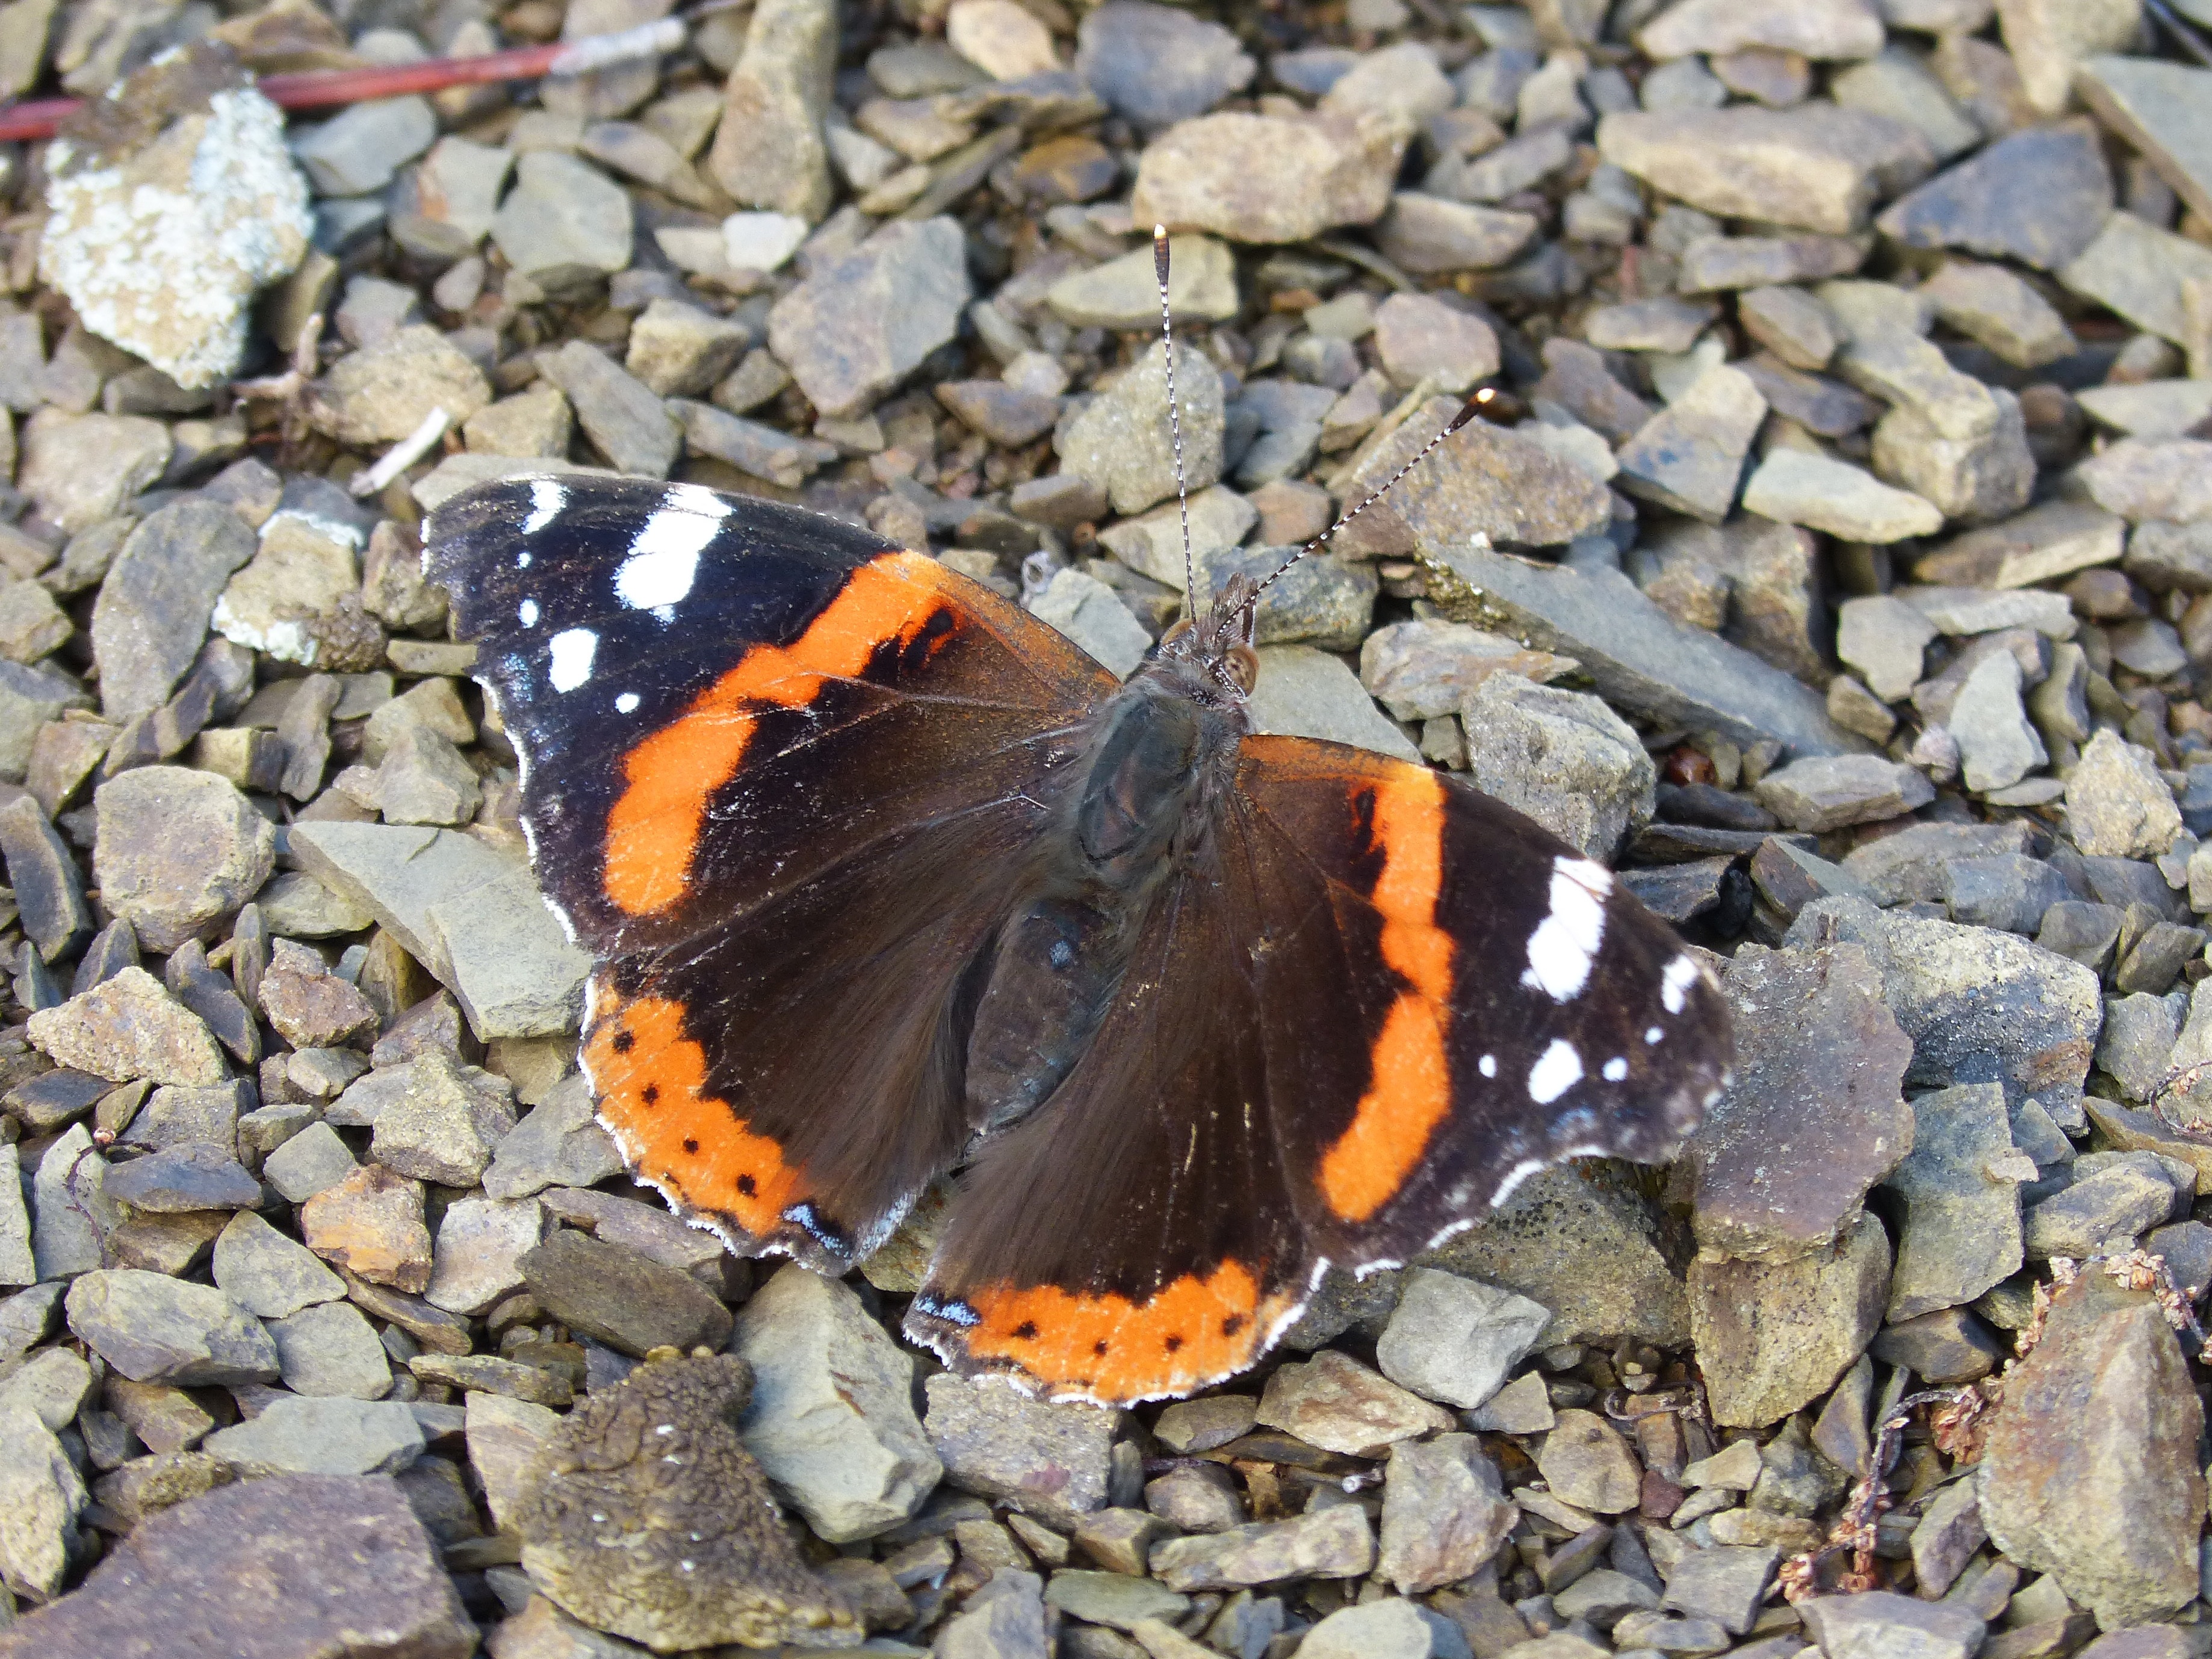
wing, leaf, wildlife, insect, butterfly, fauna, invertebrate, beauty, detail, atalanta, pollinator, vanessa atalanta, moths and butterflies